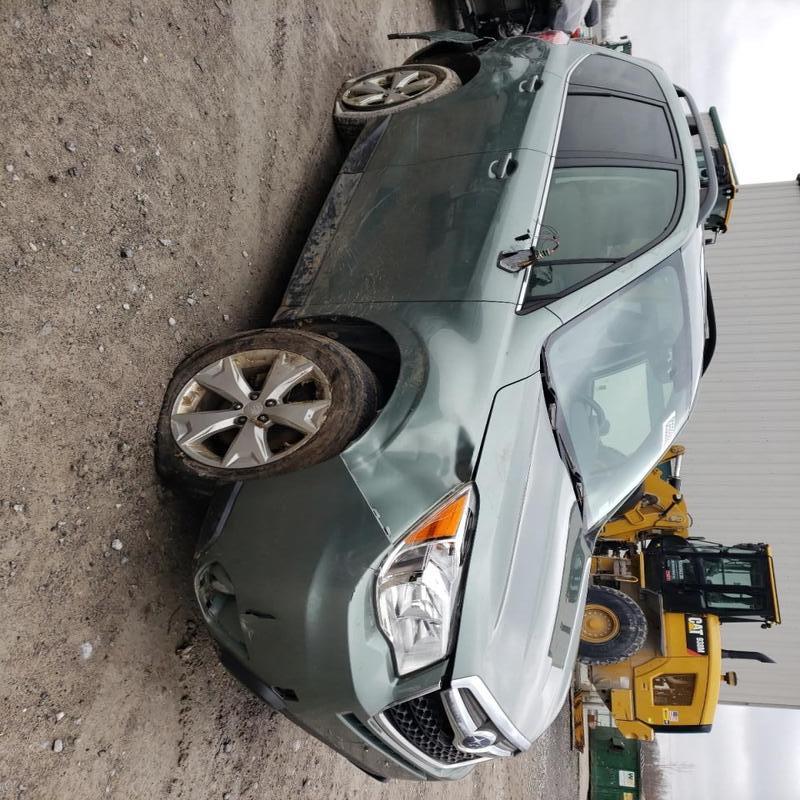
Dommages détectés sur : pare-choc avant, aile avant droite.
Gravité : mineur